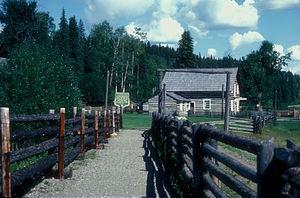
Cet article recense les lieux patrimoniaux du district régional de Cariboo inscrit au répertoire des lieux patrimoniaux du Canada, qu'ils soient de niveau provincial, fédéral ou municipal.